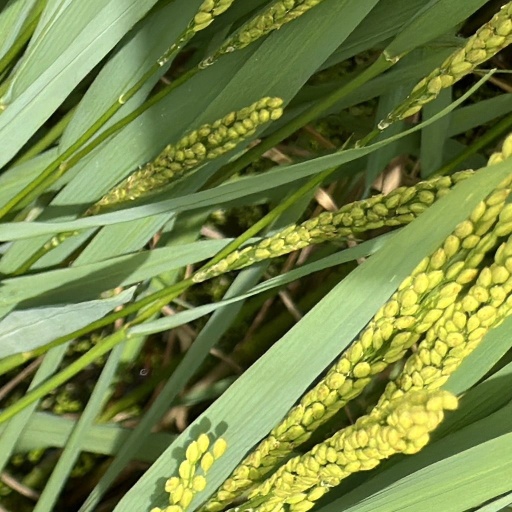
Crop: rice